Bessey-en-Chaume

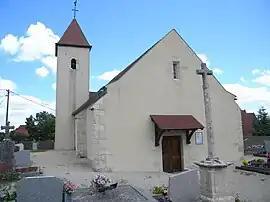
The church in Bessey-en-Chaume

Bessey-en-Chaume is a commune in the Côte-d'Or department in eastern France.